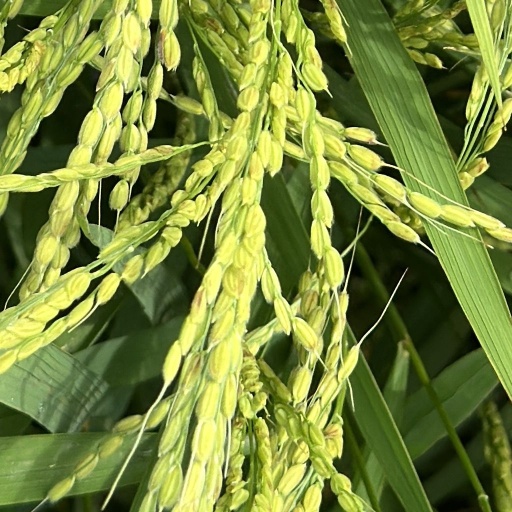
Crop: rice